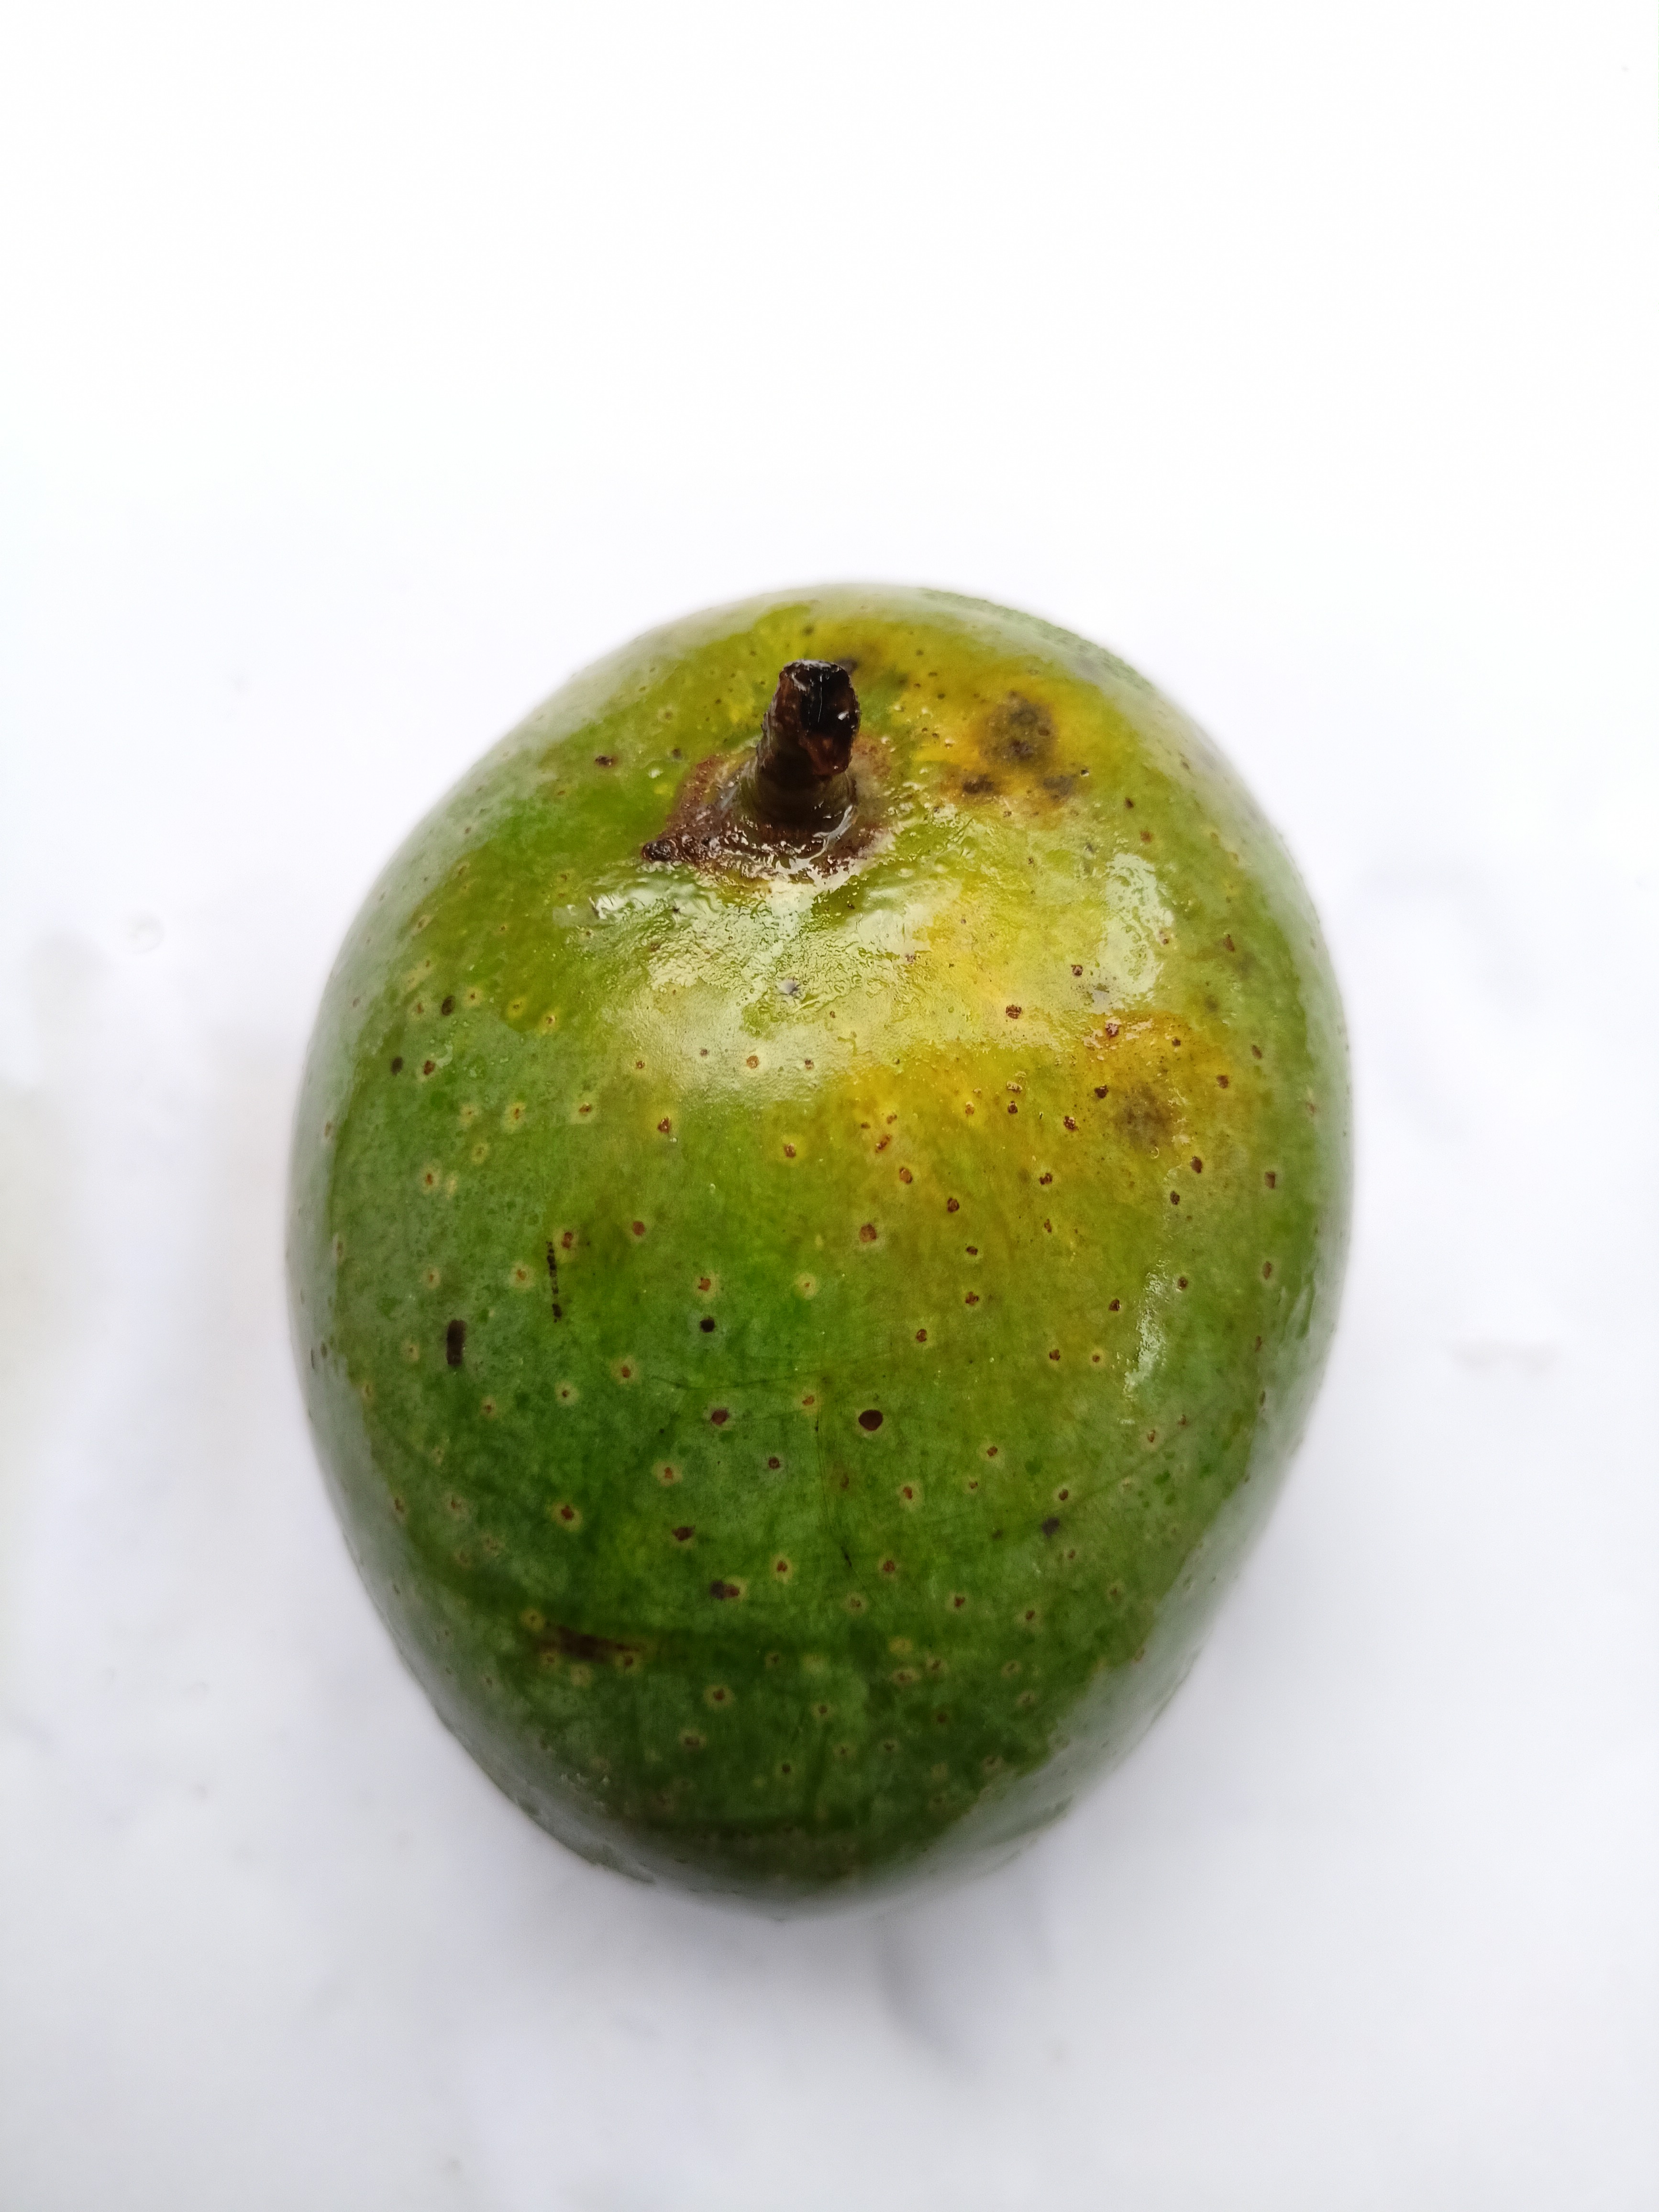
Mango variety: GopalBhog